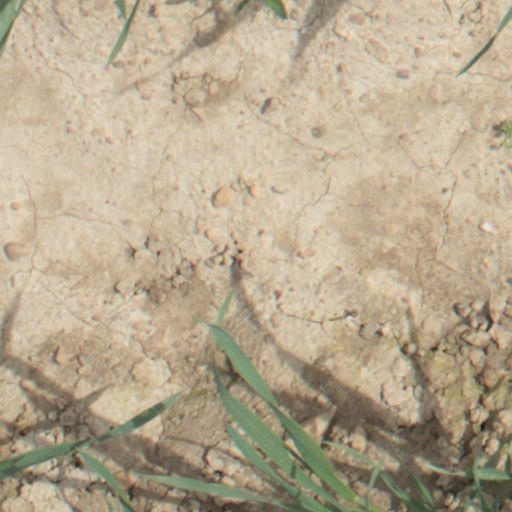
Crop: wheat